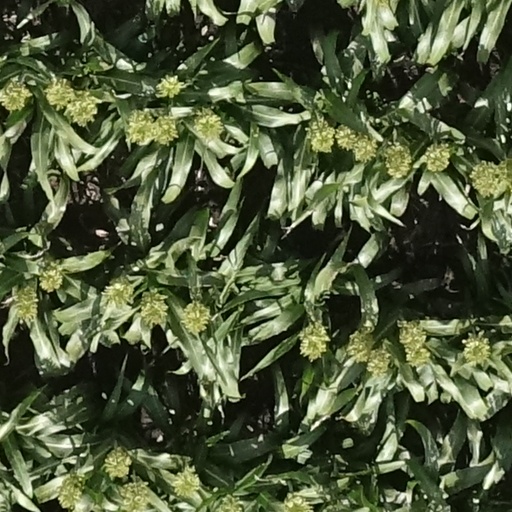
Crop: sorghum